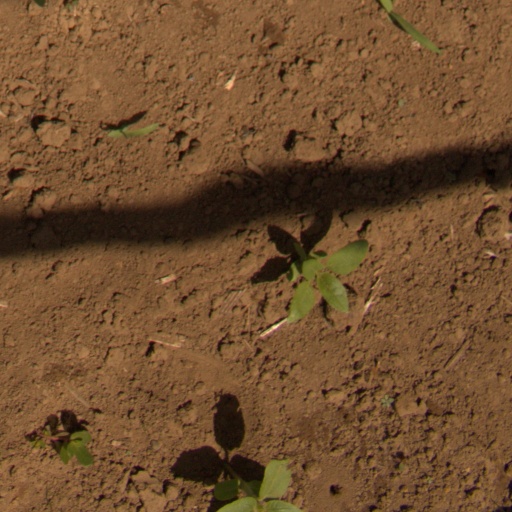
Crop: Jerusalem artichoke